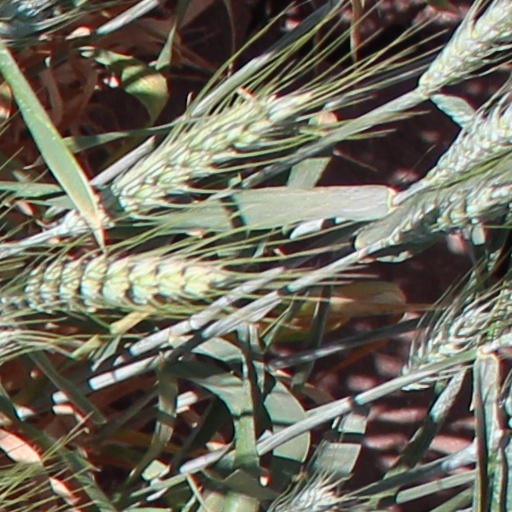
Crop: wheat